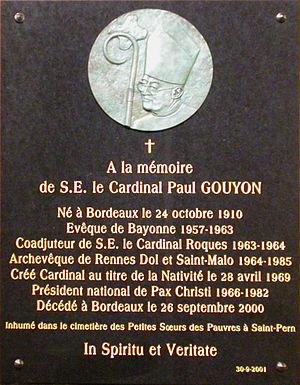
Plaque commémorative du cardinal Paul Gouyon dans la Cathédrale Saint-Pierre de Rennes
Paul Gouyon, né à Bordeaux le 24 octobre 1910 et mort le 26 septembre 2000, est un homme d'Église, évêque, puis archevêque et cardinal.